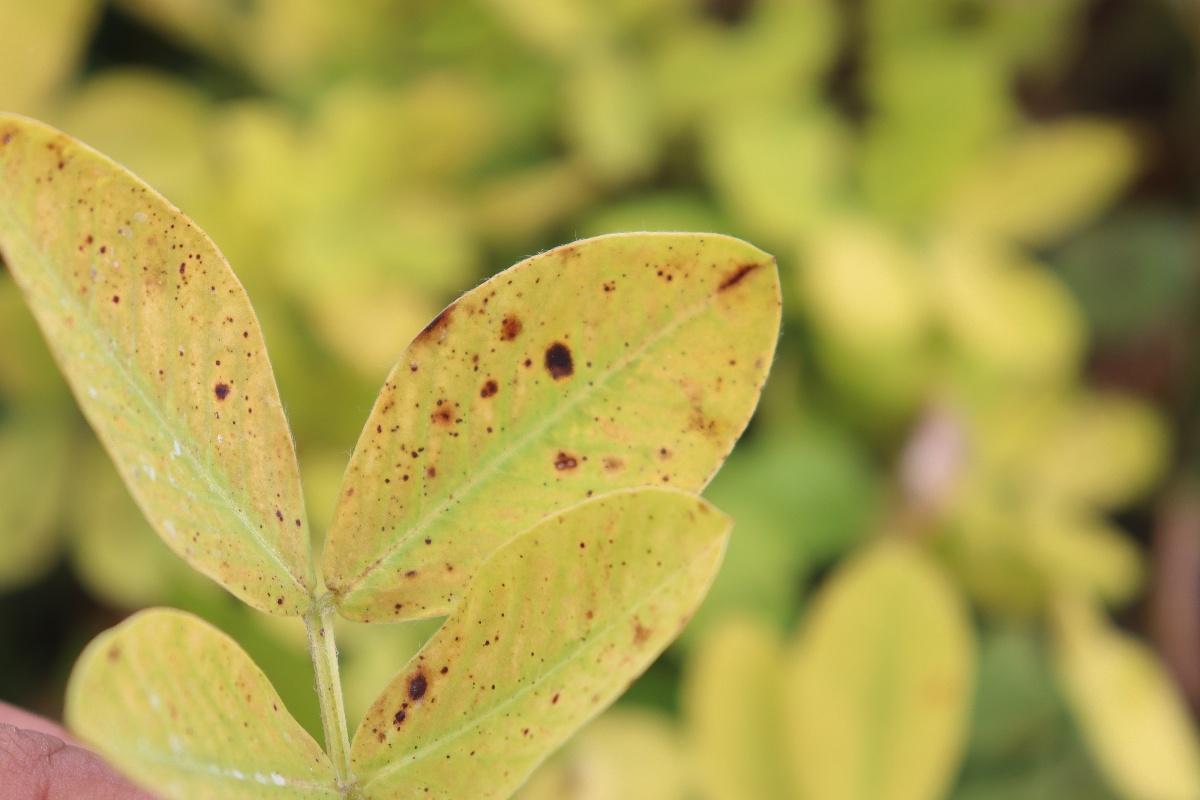
Label: nutrition deficiency